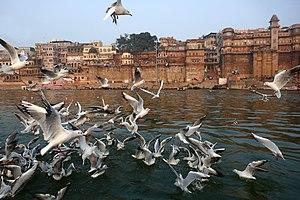
Oiseaux migrateurs sur le Gange à Bénarès.